Sofia Hjärne

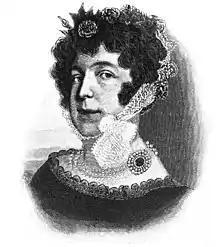
Drawing of Gustafva Sofia Hjärne

Gustafva Sofia Hjärne (4 July 1780 – 6 March 1860), was a Finnish baroness, writer and salon holder.